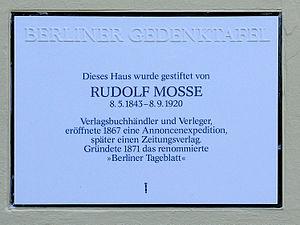
Rudolf Mosse est un éditeur et philanthrope allemand.